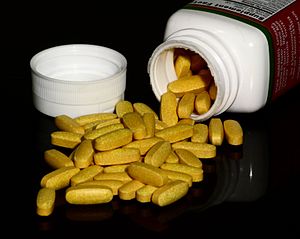
Kosttilskud
Kosttilskud med vitamin B.
Et kosttilskud er et præparat med næringsstoffer eller andre stoffer med ernæringsmæssig eller fysiologisk virkning. Kosttilskud er typisk beregnet til indtagelse gennem munden. De findes normalt i dosisform fx som kapsler, tabletter, pastiller, pulverbreve eller væskeampuller, men kan også markedsføres som pulvere eller væsker.